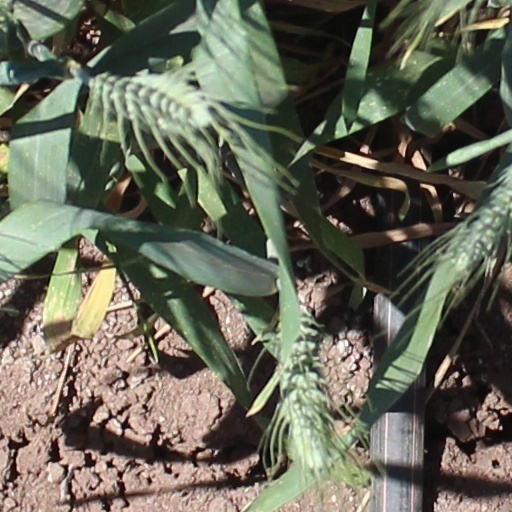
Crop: wheat